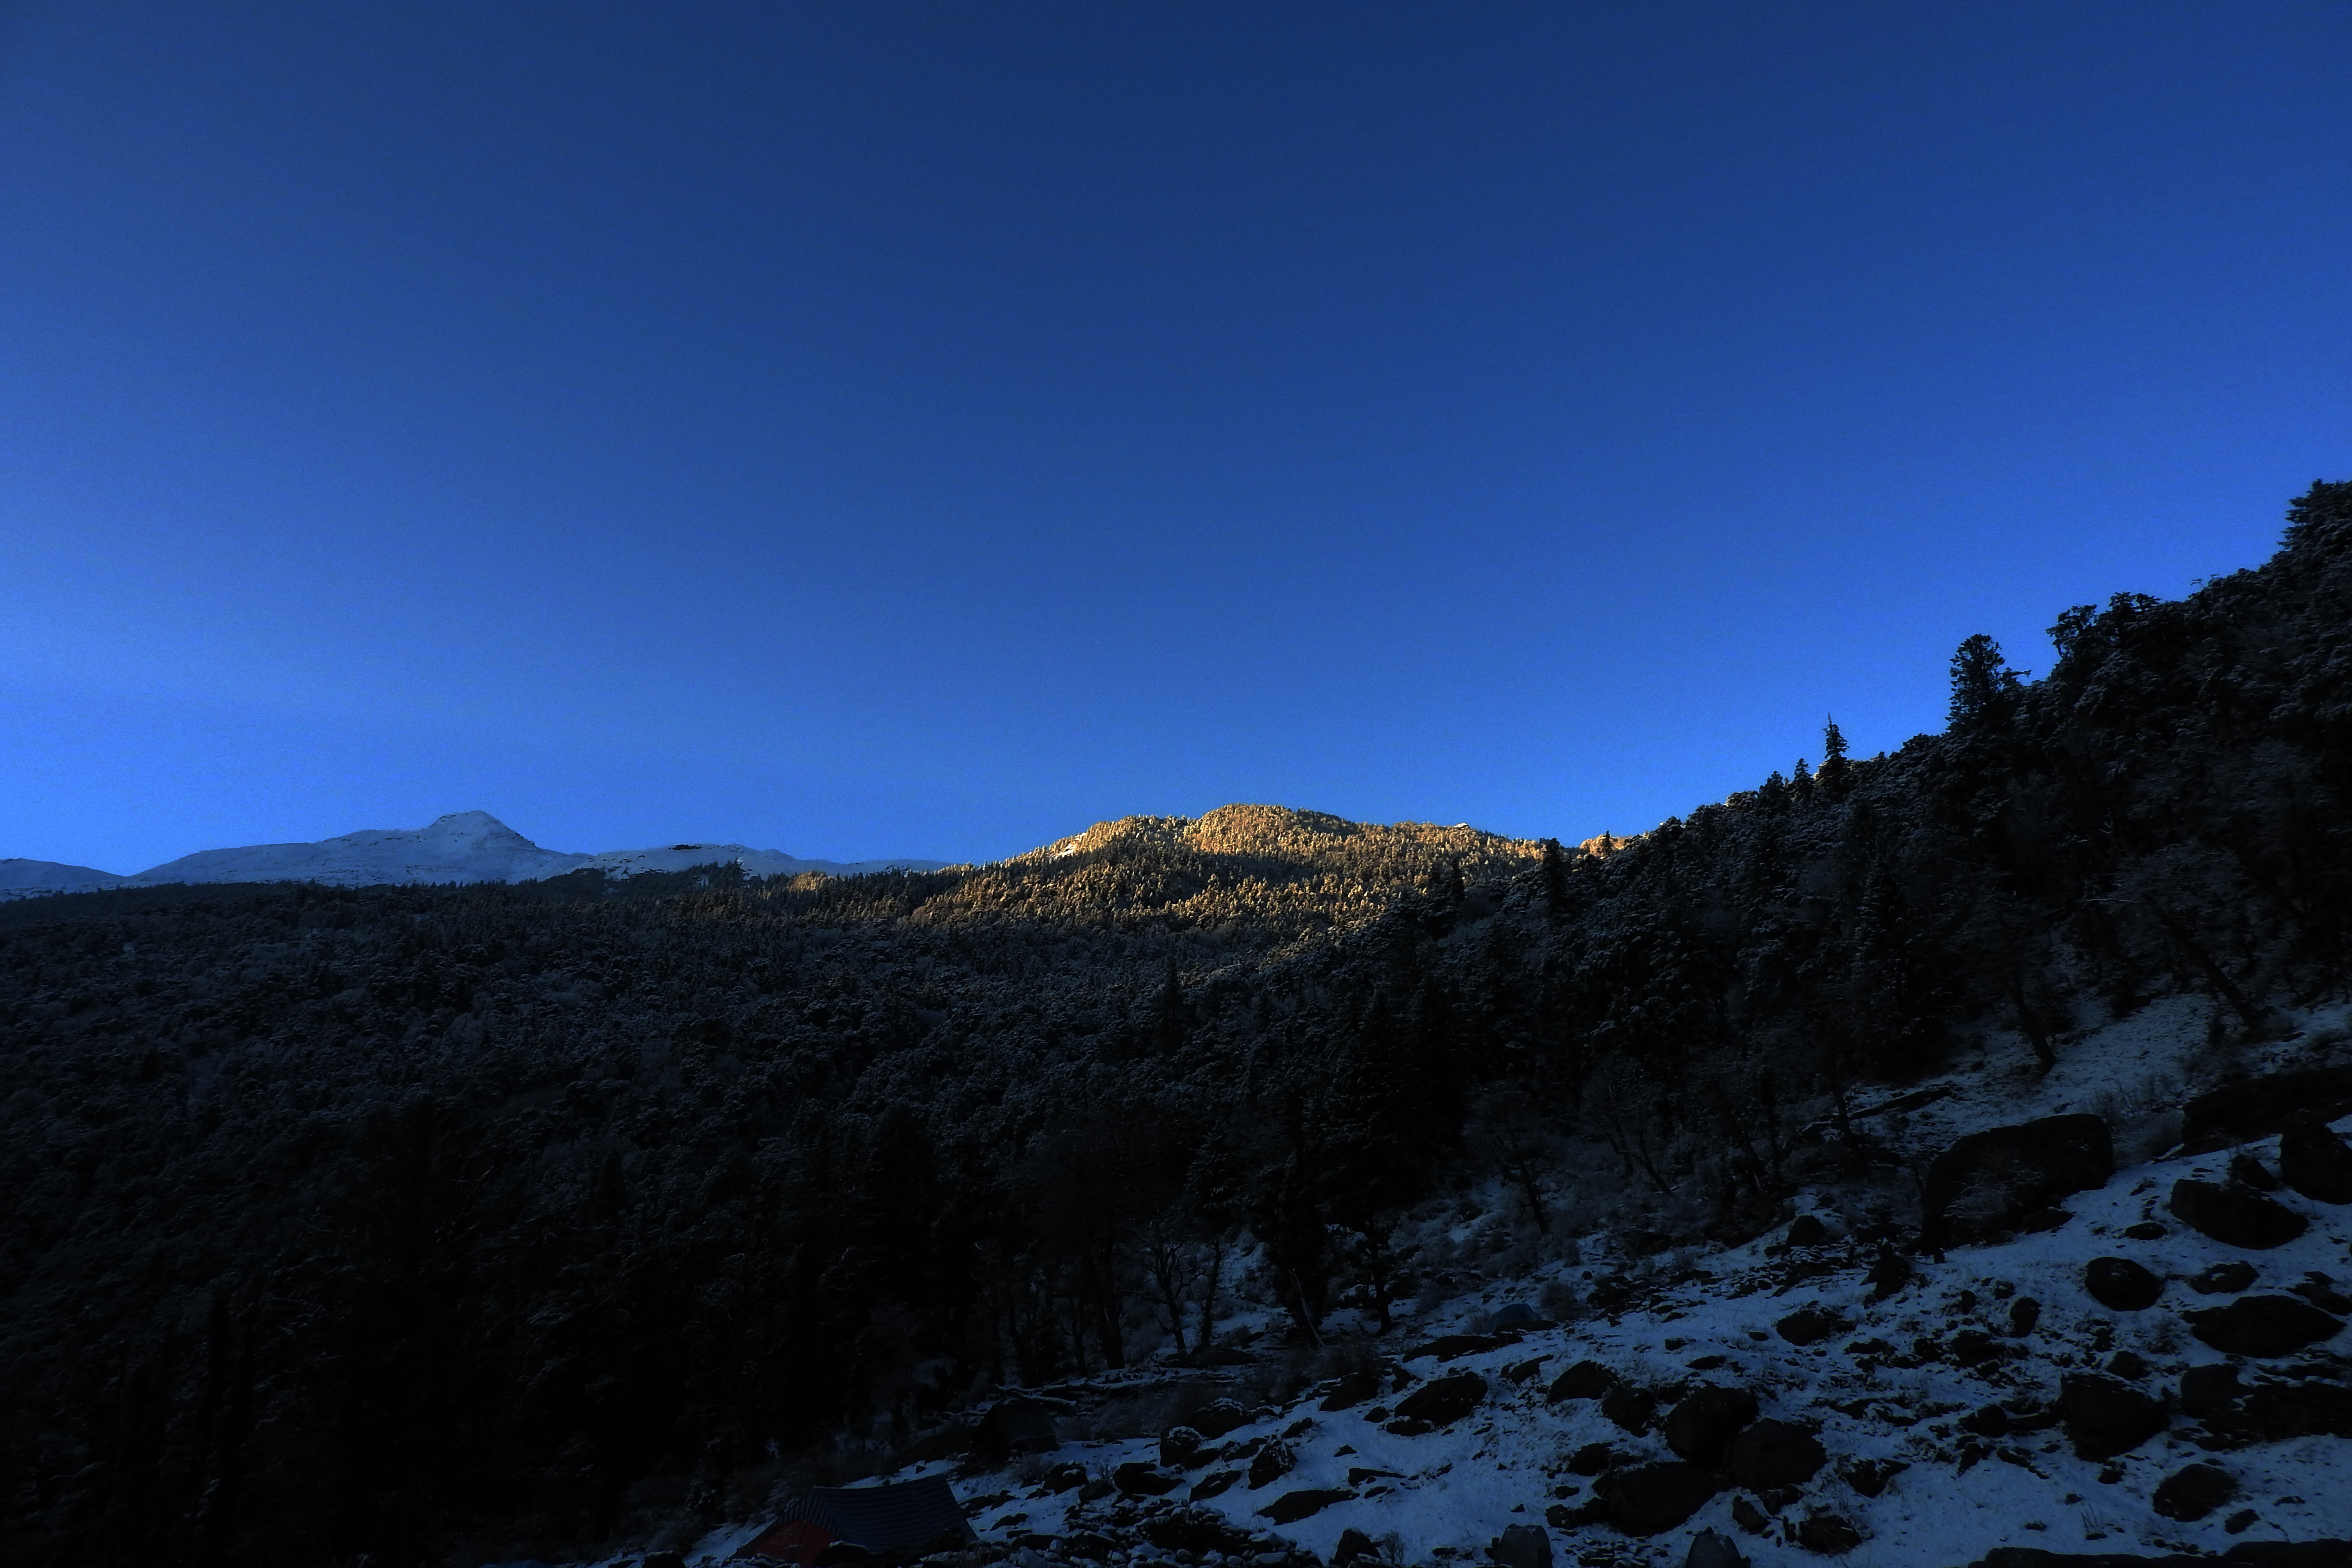
landscape, tree, nature, forest, wilderness, mountain, snow, winter, cloud, sky, sunrise, sunset, sunlight, morning, hill, dawn, valley, mountain range, dusk, weather, ridge, summit, plateau, fell, landform, geographical feature, mountainous landforms